Semington

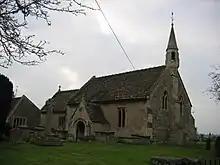
Church of St George

The Church of England parish church of St George is a Grade II listed building. It dates from the 15th century and was largely rebuilt in 1860. Anciently a chapelry of Steeple Ashton, Semington was made an independent parish in 2000, and today the parish is part of the Canalside Benefice alongside parishes in Hilperton and Whaddon.